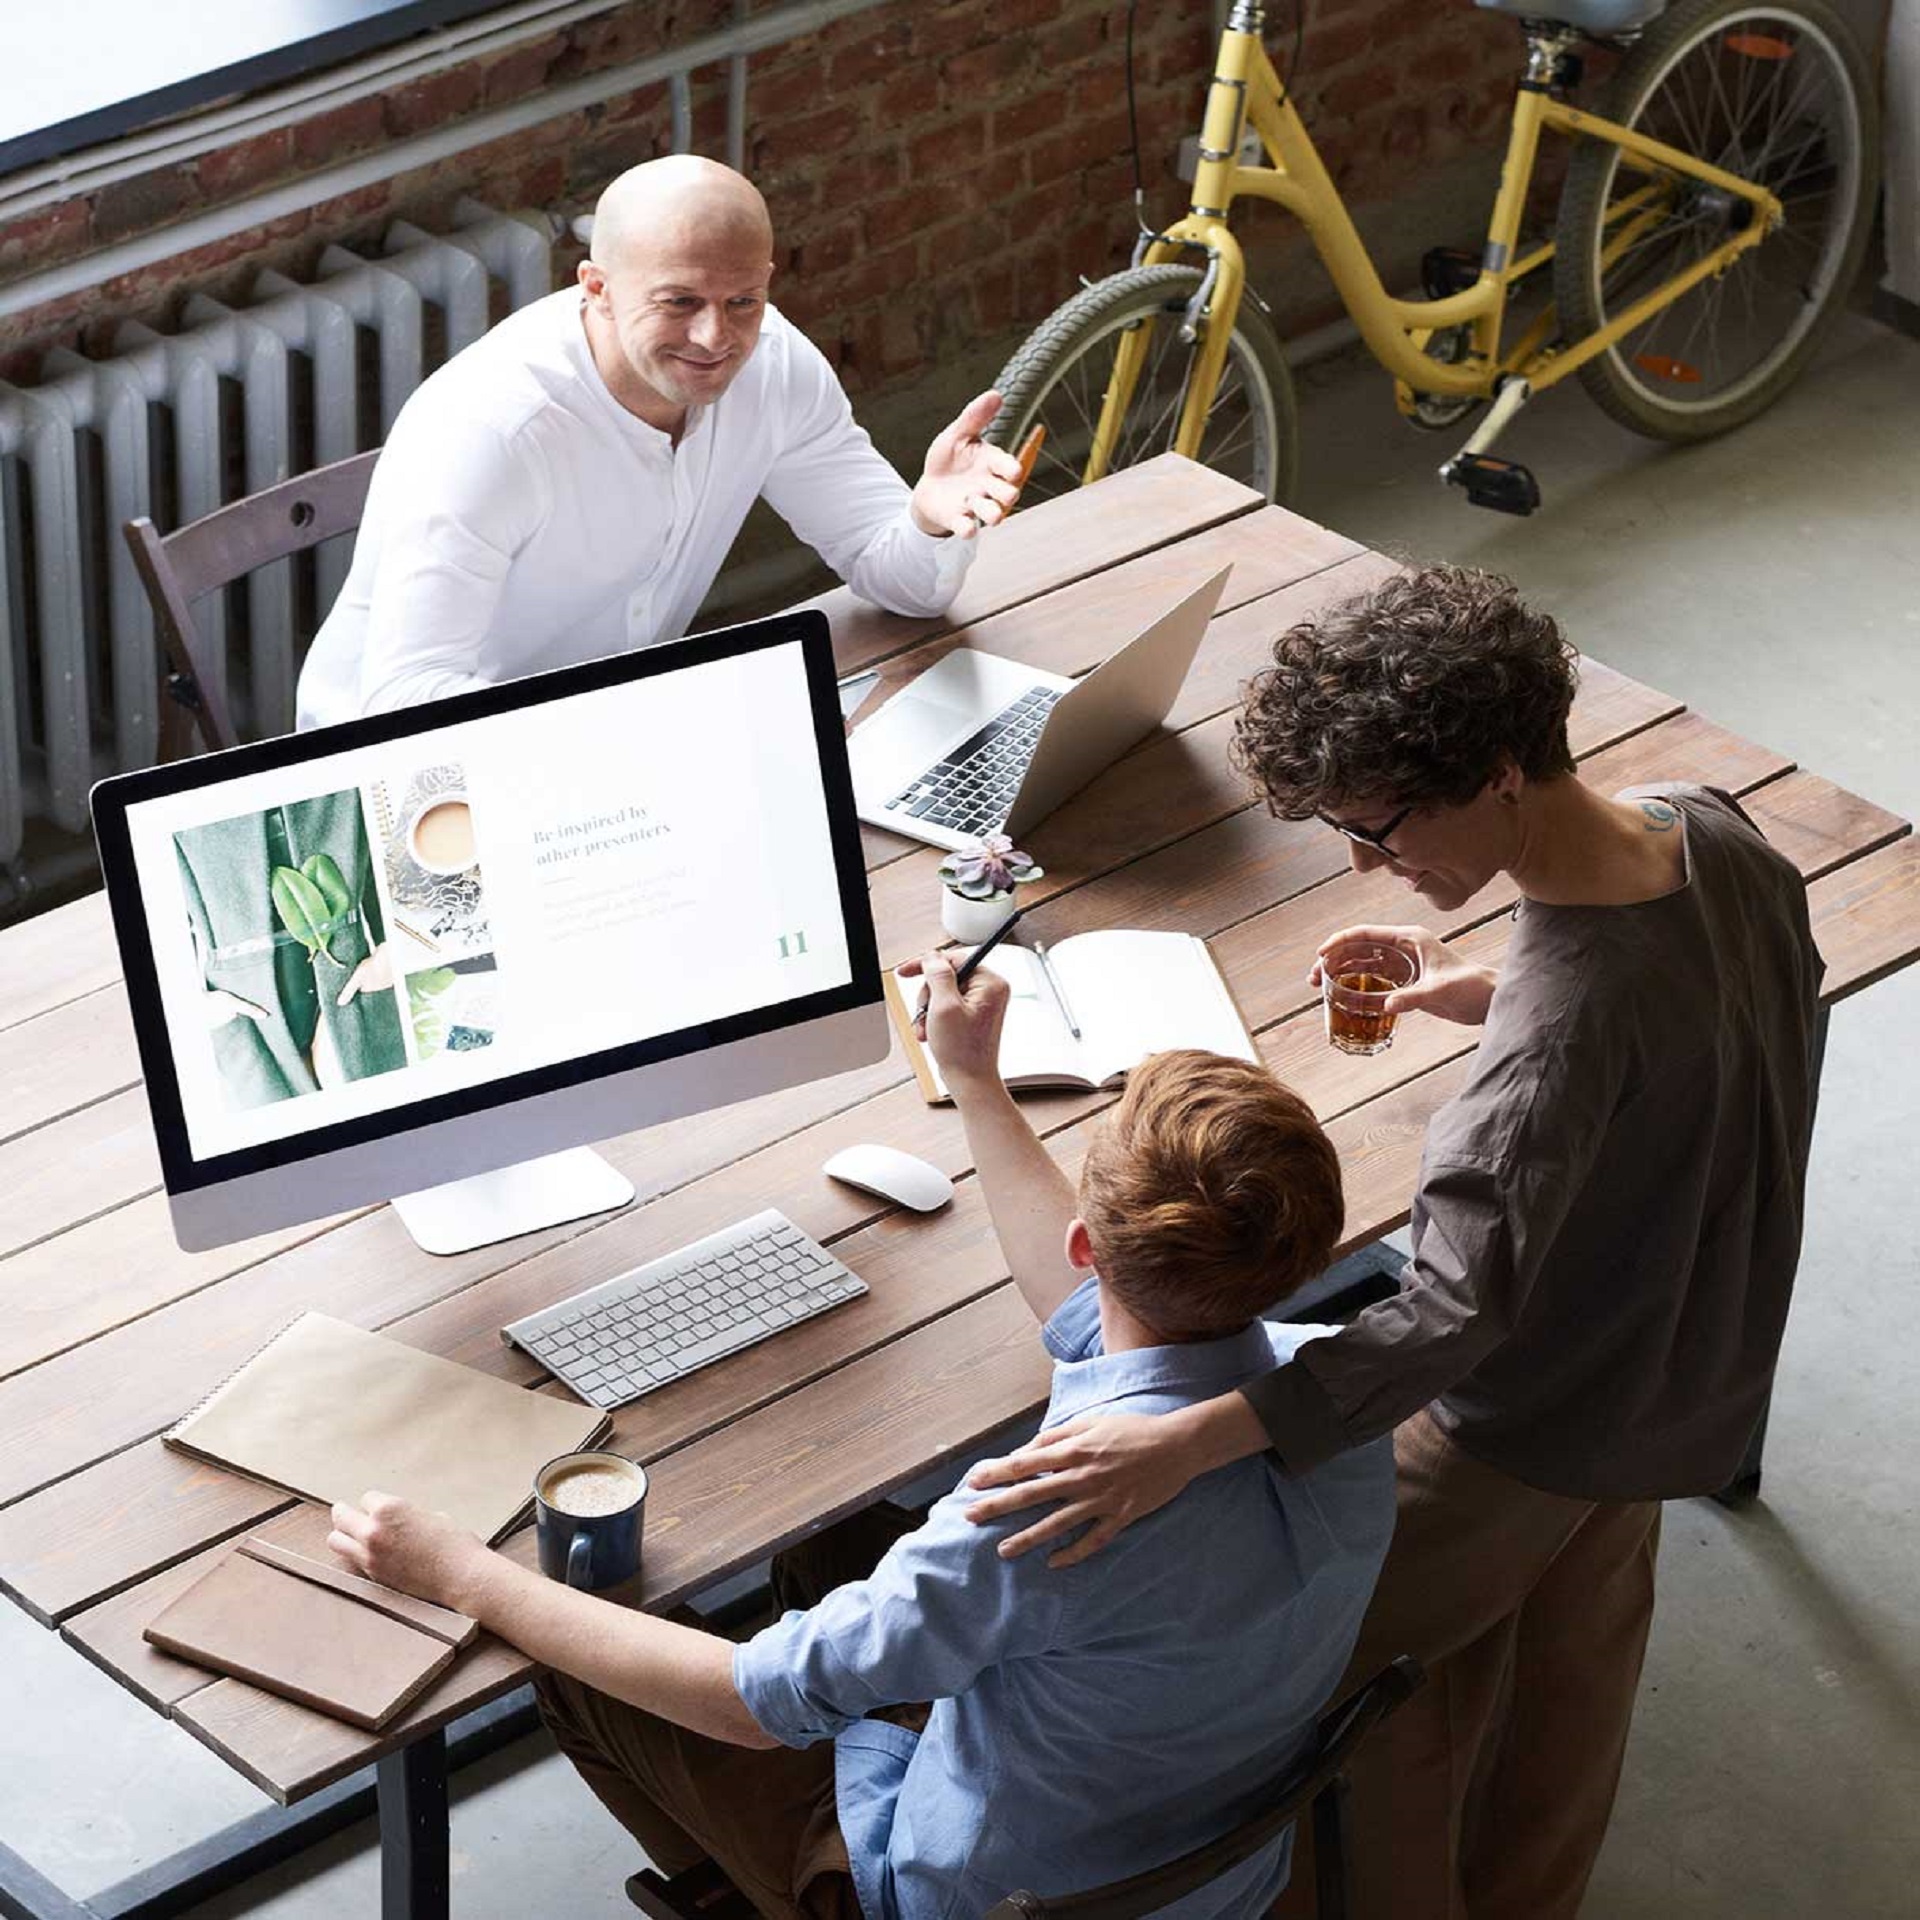
work, computer, bicycle, personal computer, wheel, outerwear, table, shirt, computer keyboard, computer monitor, tire, bicycle wheel, desk, peripheral, automotive design, bicycle tire, engineering, bicycle fork, computer desk, jacket, desktop computer, white collar worker, art, bicycle frame, technology, electronic device, event, job, motor vehicle, employment, display device, design, eyewear, conversation, collaboration, room, bicycle part, t shirt, visual arts, luxury vehicle, software engineering, learning, aerospace engineering, spoke, team, sitting, bicycle saddle